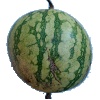
Label: Watermelon 1